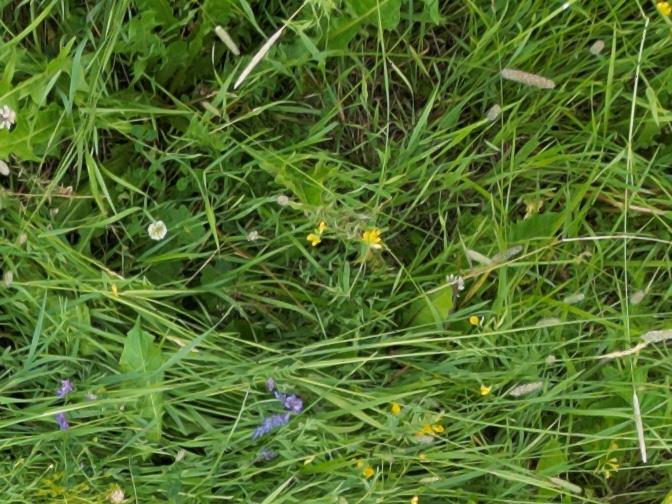
Flowers visible: yarrow flowers